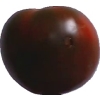
Label: tomato_maroon